The Legend of Heroes: Trails into Reverie

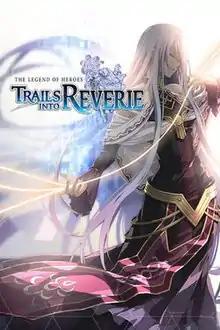

is a 2020 role-playing video game developed by Nihon Falcom. The game is a part of the "Trails" series, itself a part of the larger "The Legend of Heroes" series, and follows "Trails of Cold Steel IV" (2018). It was released in Japan for the PlayStation 4 in August 2020, with ports released for the Nintendo Switch and Windows in August 2021. An English version was released in July 2023 with an additional port for the PlayStation 5. "Trails into Reverie" is considered the end of the series's Crossbell and Erebonia arcs and serves as the precursor to "Trails Through Daybreak".